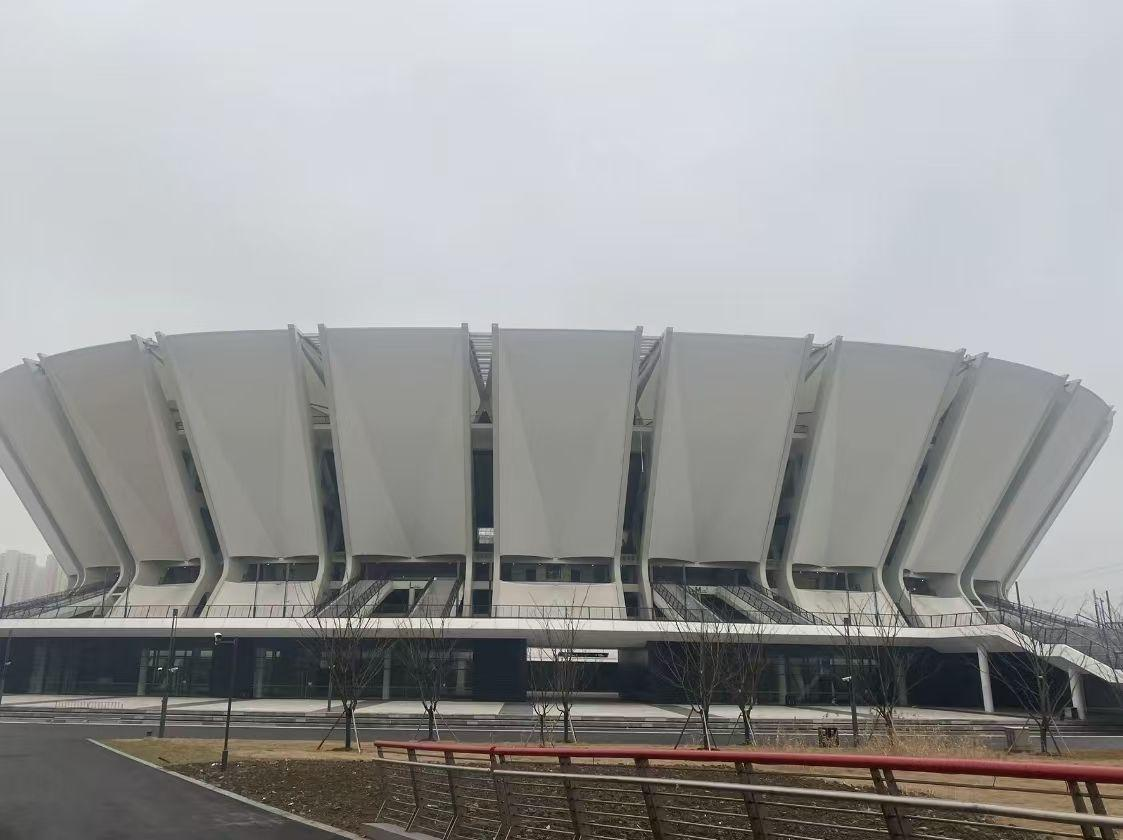
地标名称：乐动力昆山奥体中心
所在城市：苏州市·昆山市